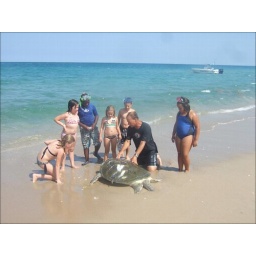
Green turtle killed by boat